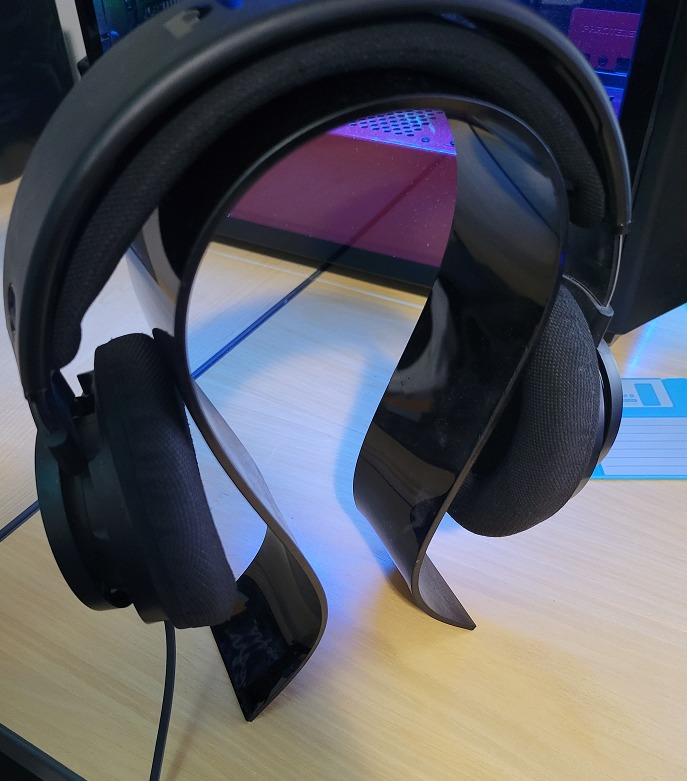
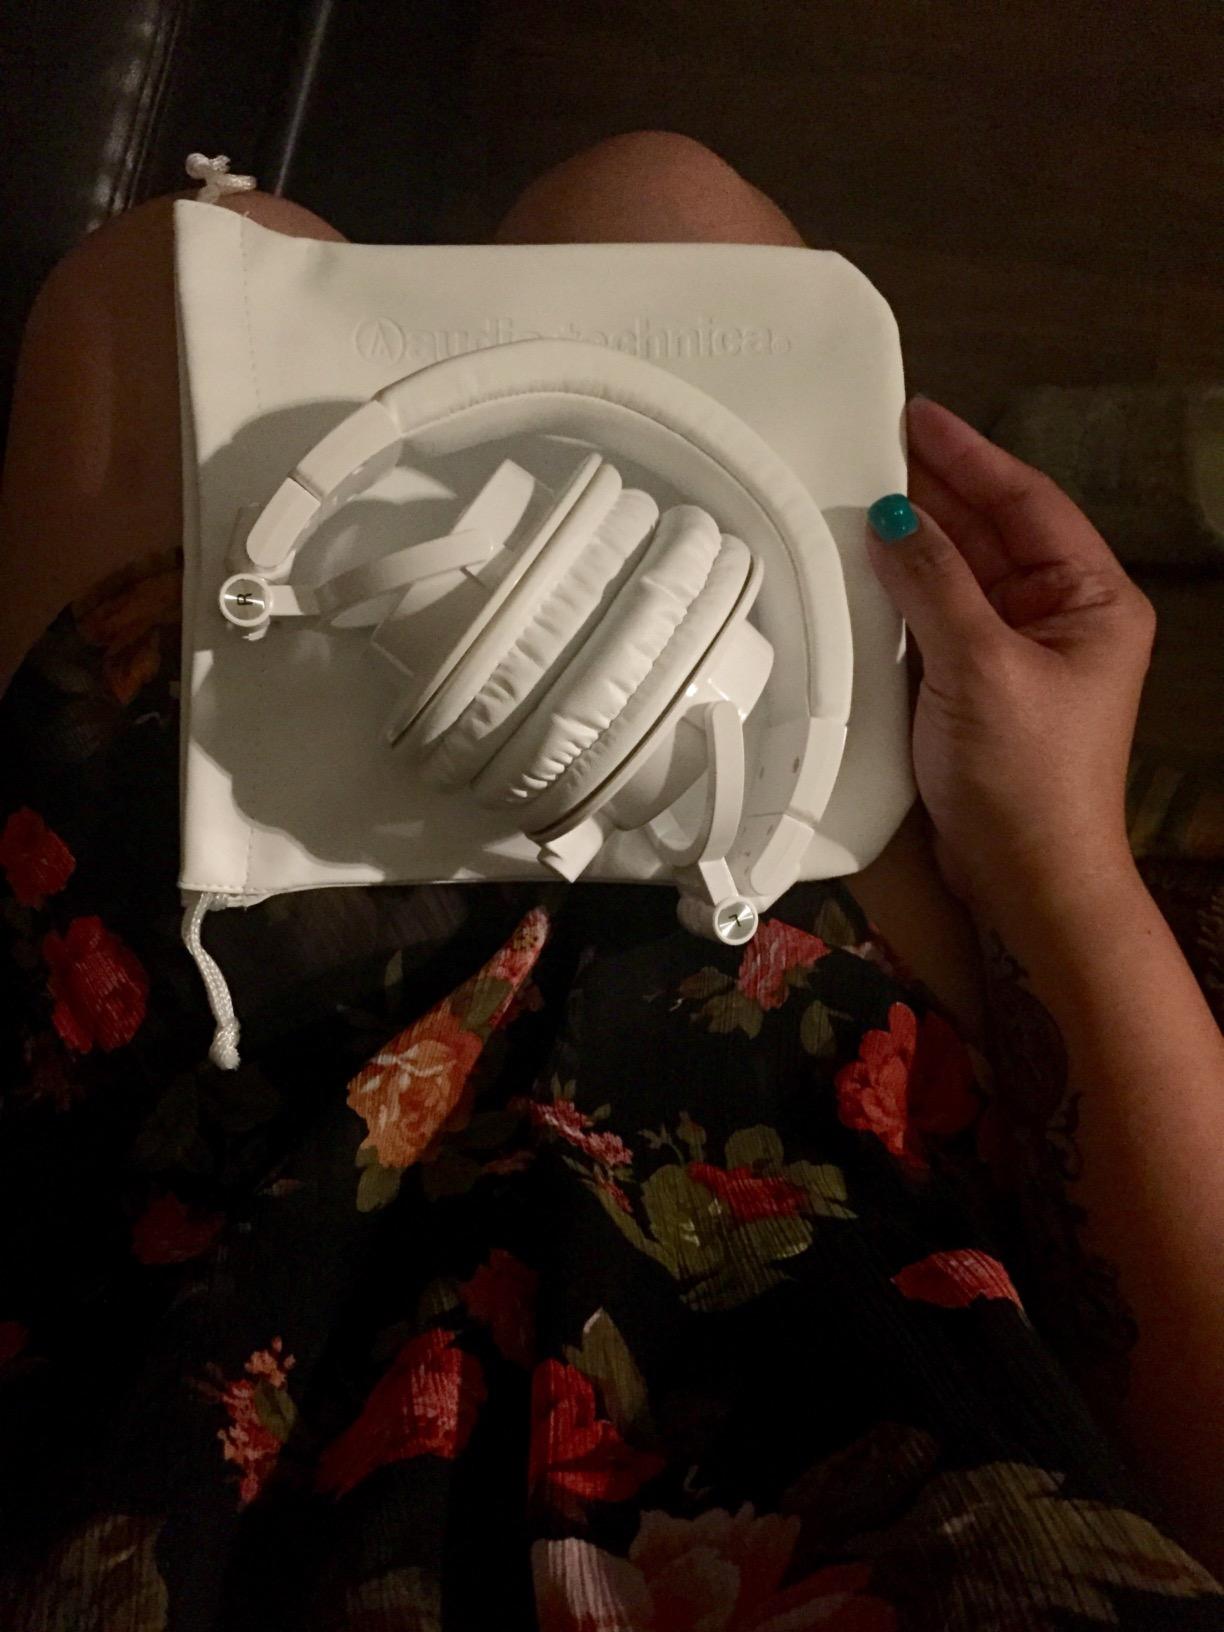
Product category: headphones
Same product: no